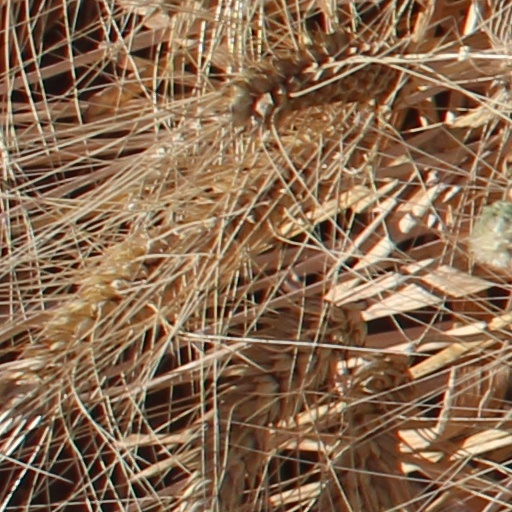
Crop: wheat